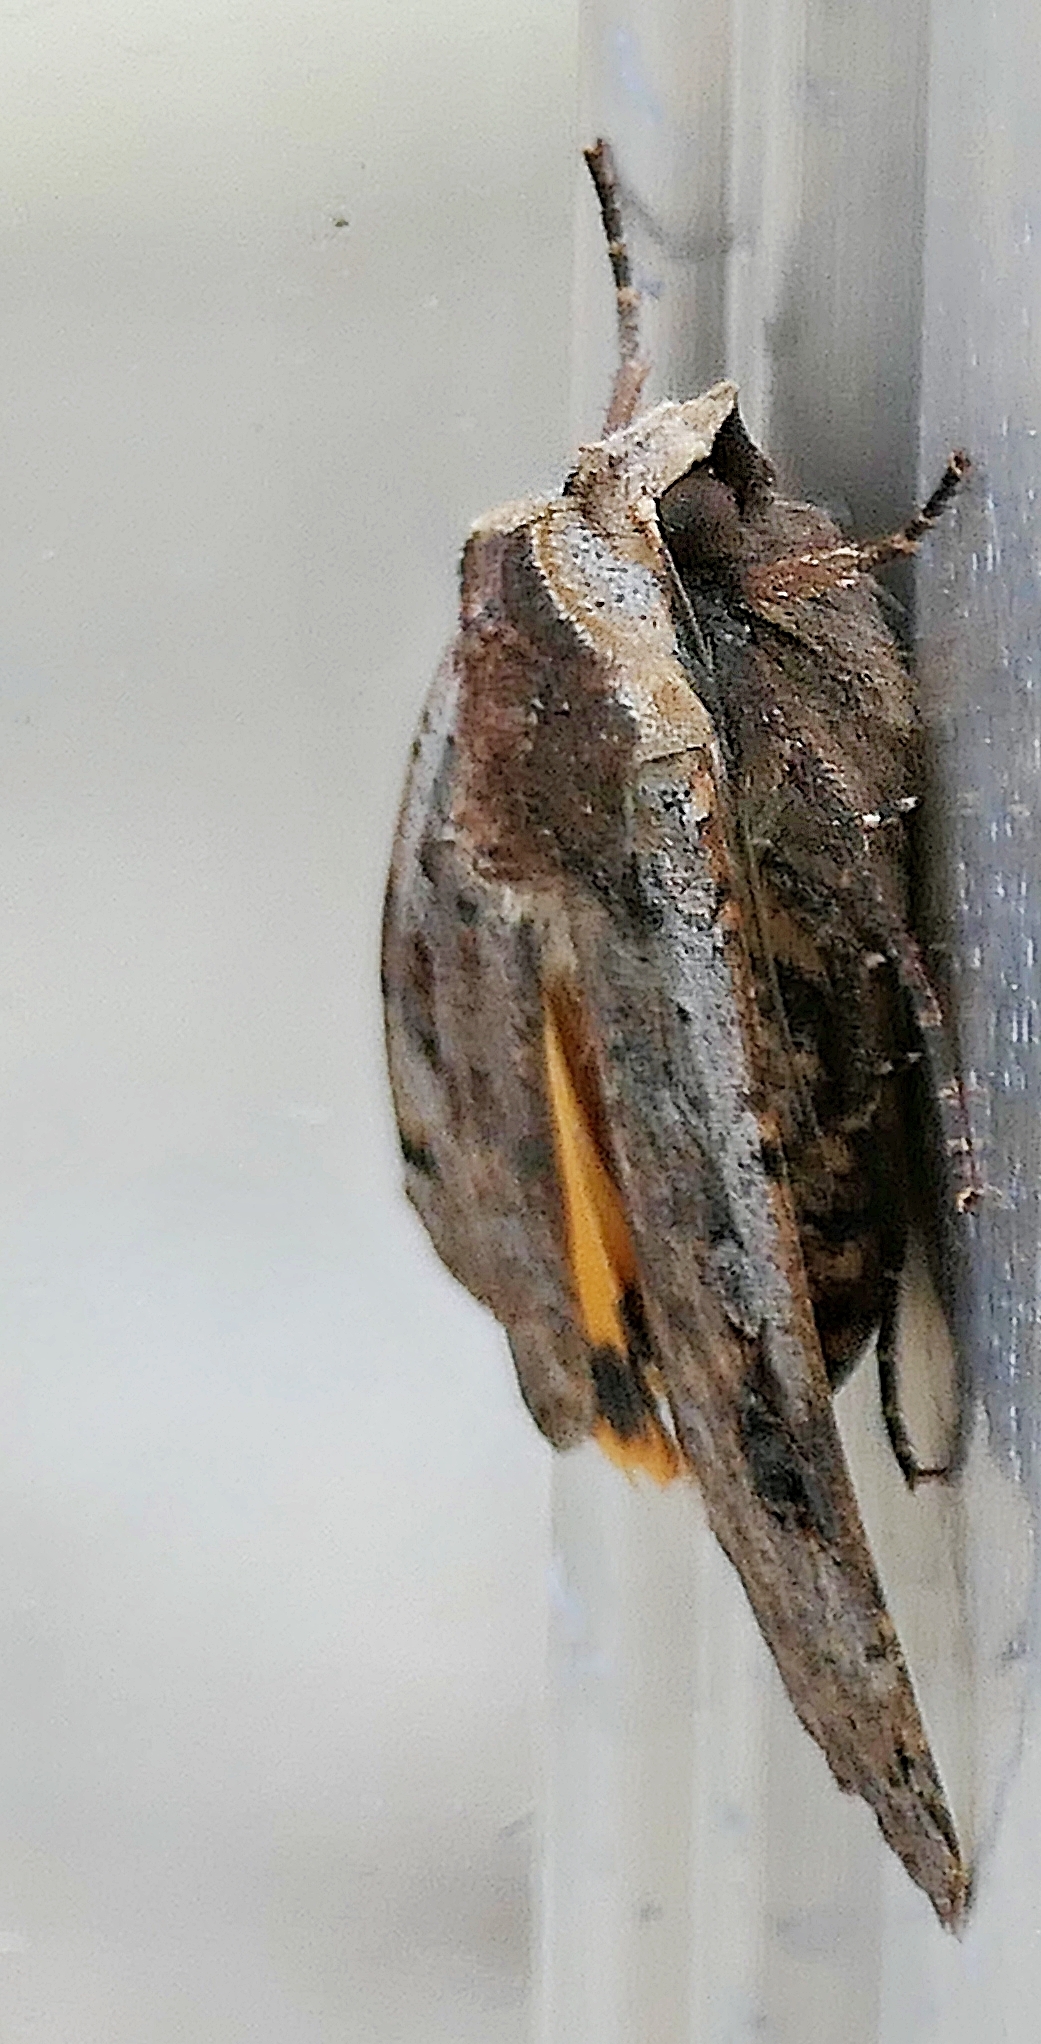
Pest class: cutworms